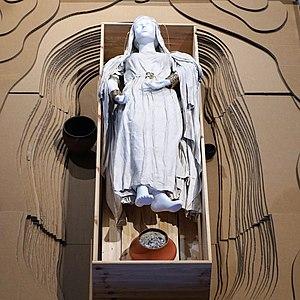
La dame de Schengen: Reconstitution de la tombe 17. Fosse sépulcrale avec évocation grandeur nature de l'inhumée, fac-similés des bijoux en métal et répliques céramiques. Lëtzebuergesch: Prinzessin vu Schengen: Rekonstruktioun vum Graf 17 mat Faksimile vum Metallschmuck a Replike vun der Keramik.